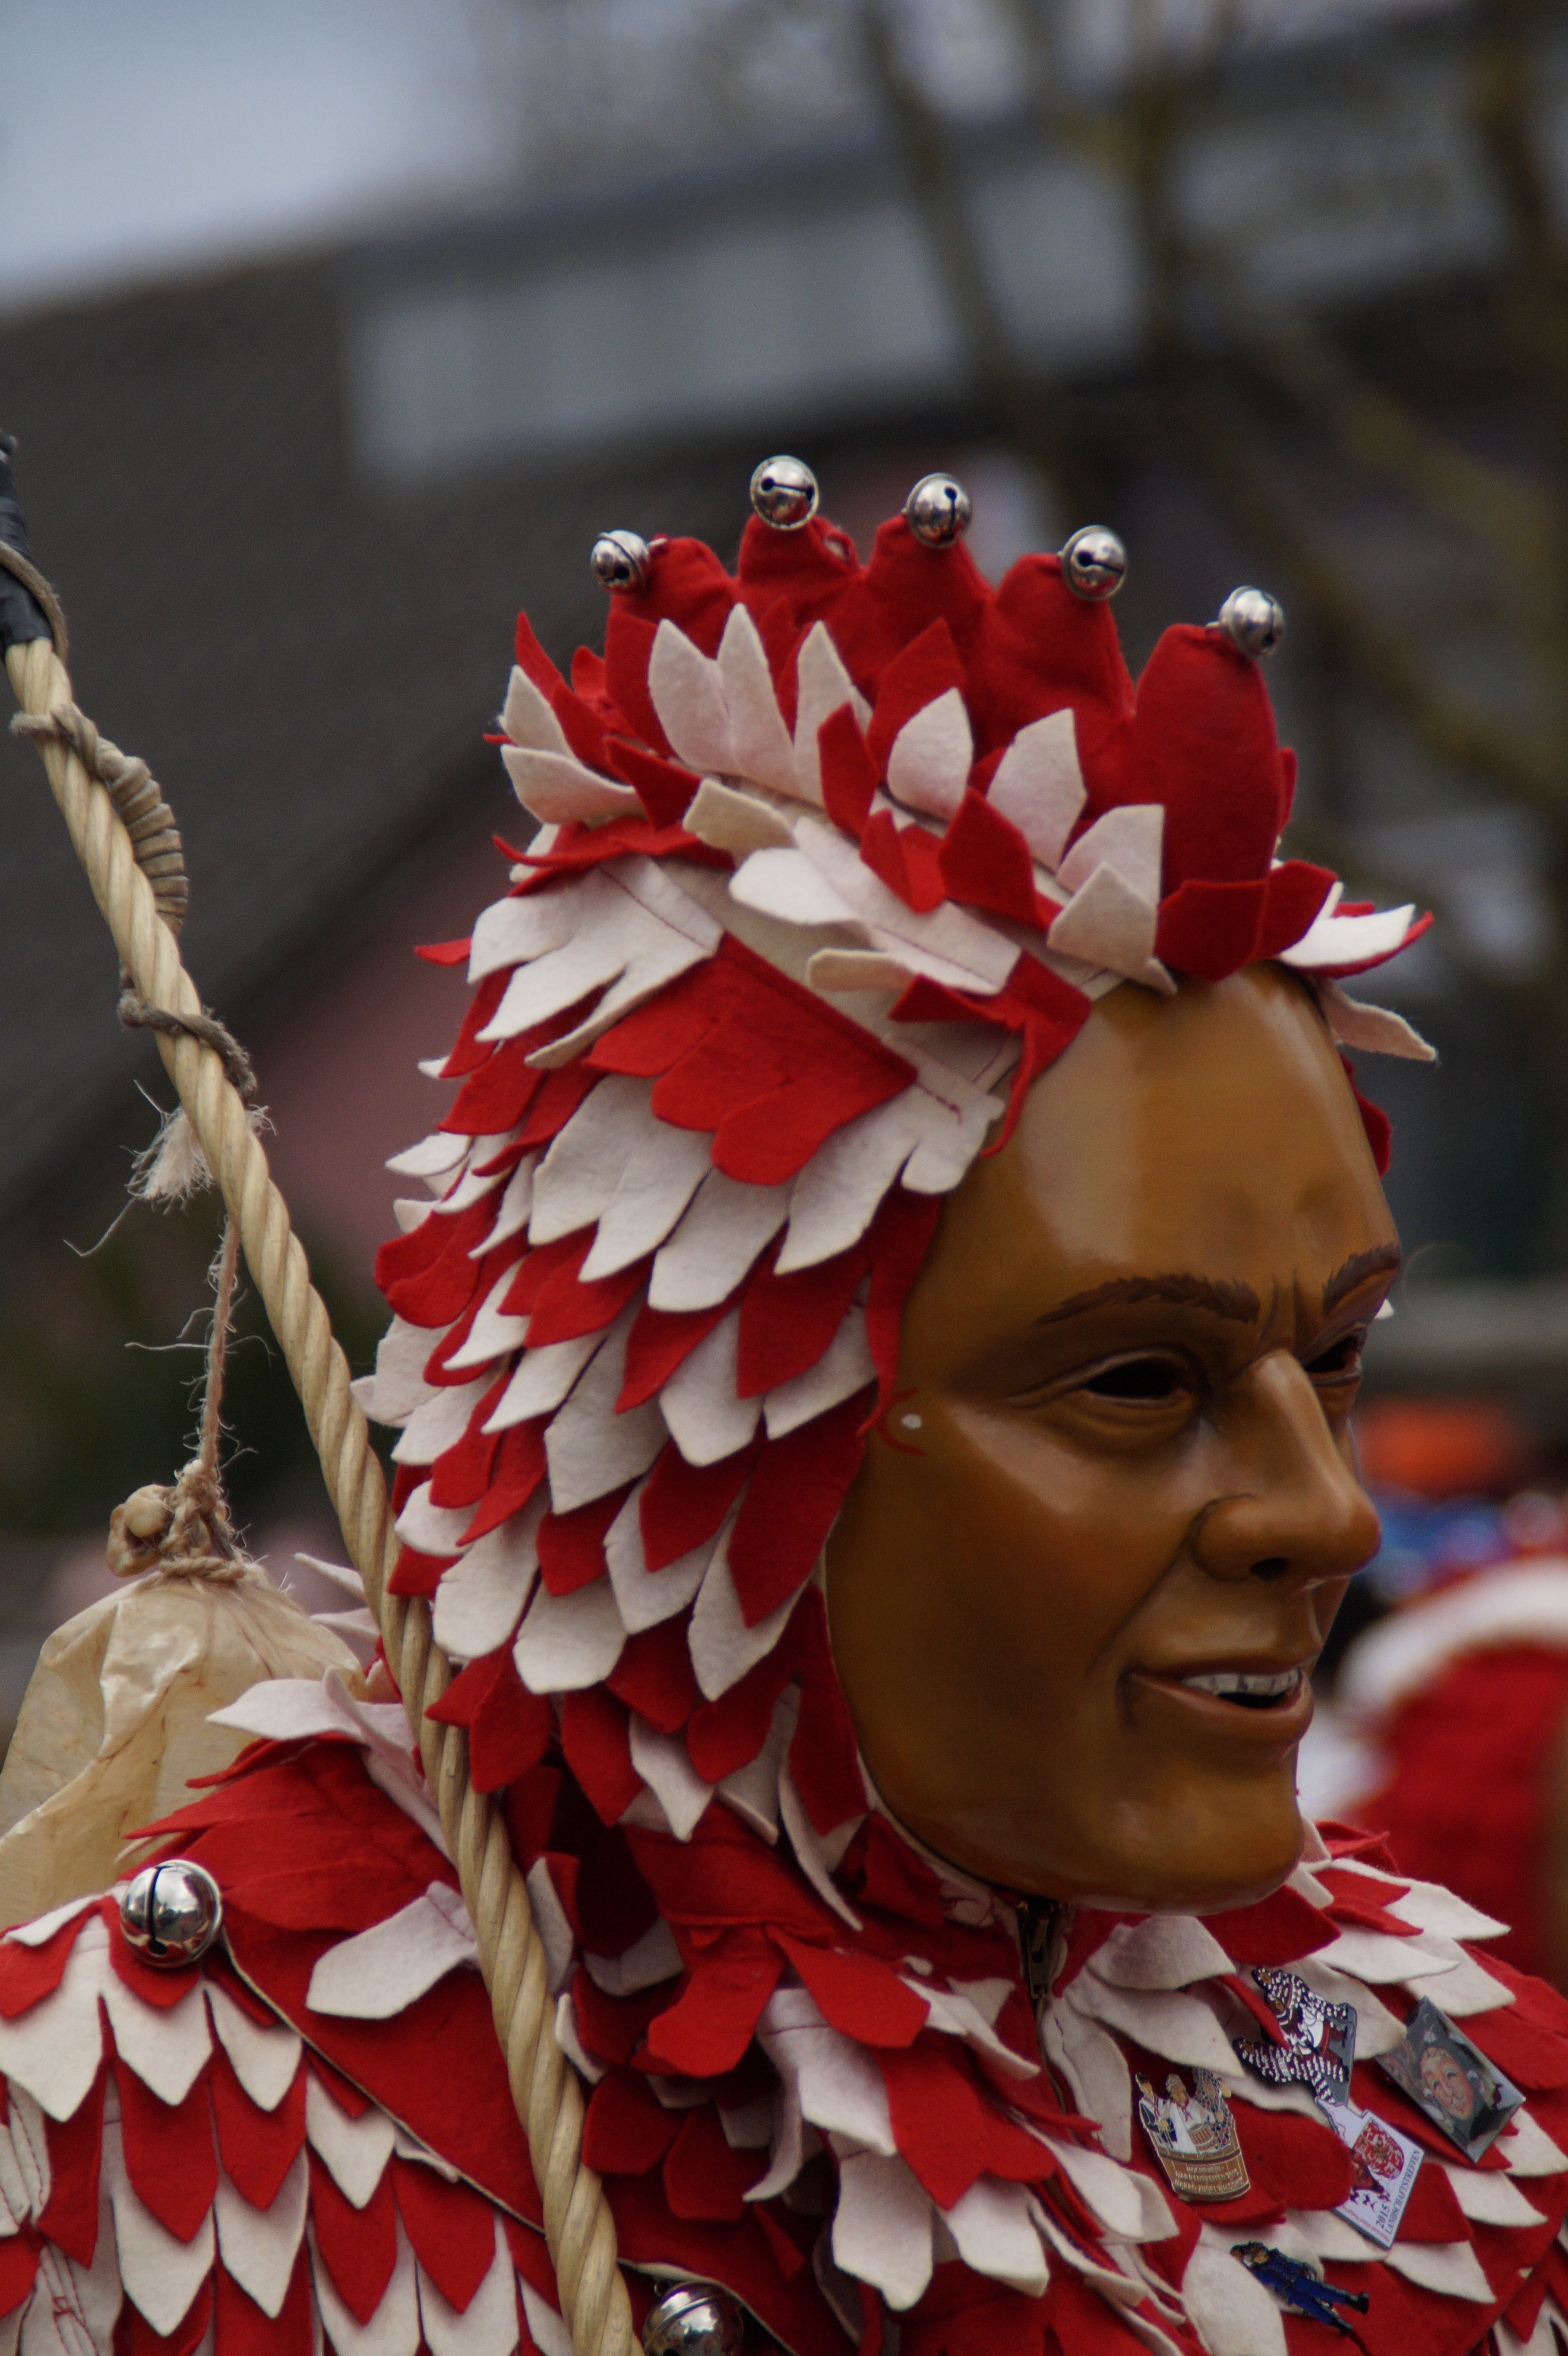
man, person, vineyard, flower, male, dance, portrait, red, carnival, human, clothing, dressed up, face, festival, mask, figure, move, germany, carved, event, custom, tradition, costume, masquerade, historically, panel, larva, customs, fool, red white, baden wurttemberg, fasnet, fools jump, swabian alemannic, haes, haestraeger, guild group, strassenfasnet, carnival parade, wooden mask, fools guild, pig's bladder, plaetzler, plaetzlerzunft